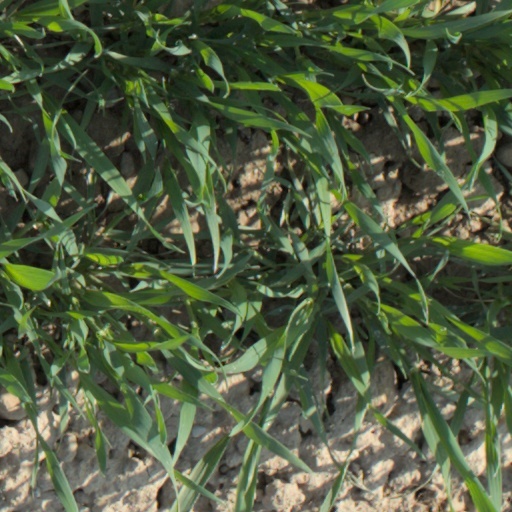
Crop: wheat